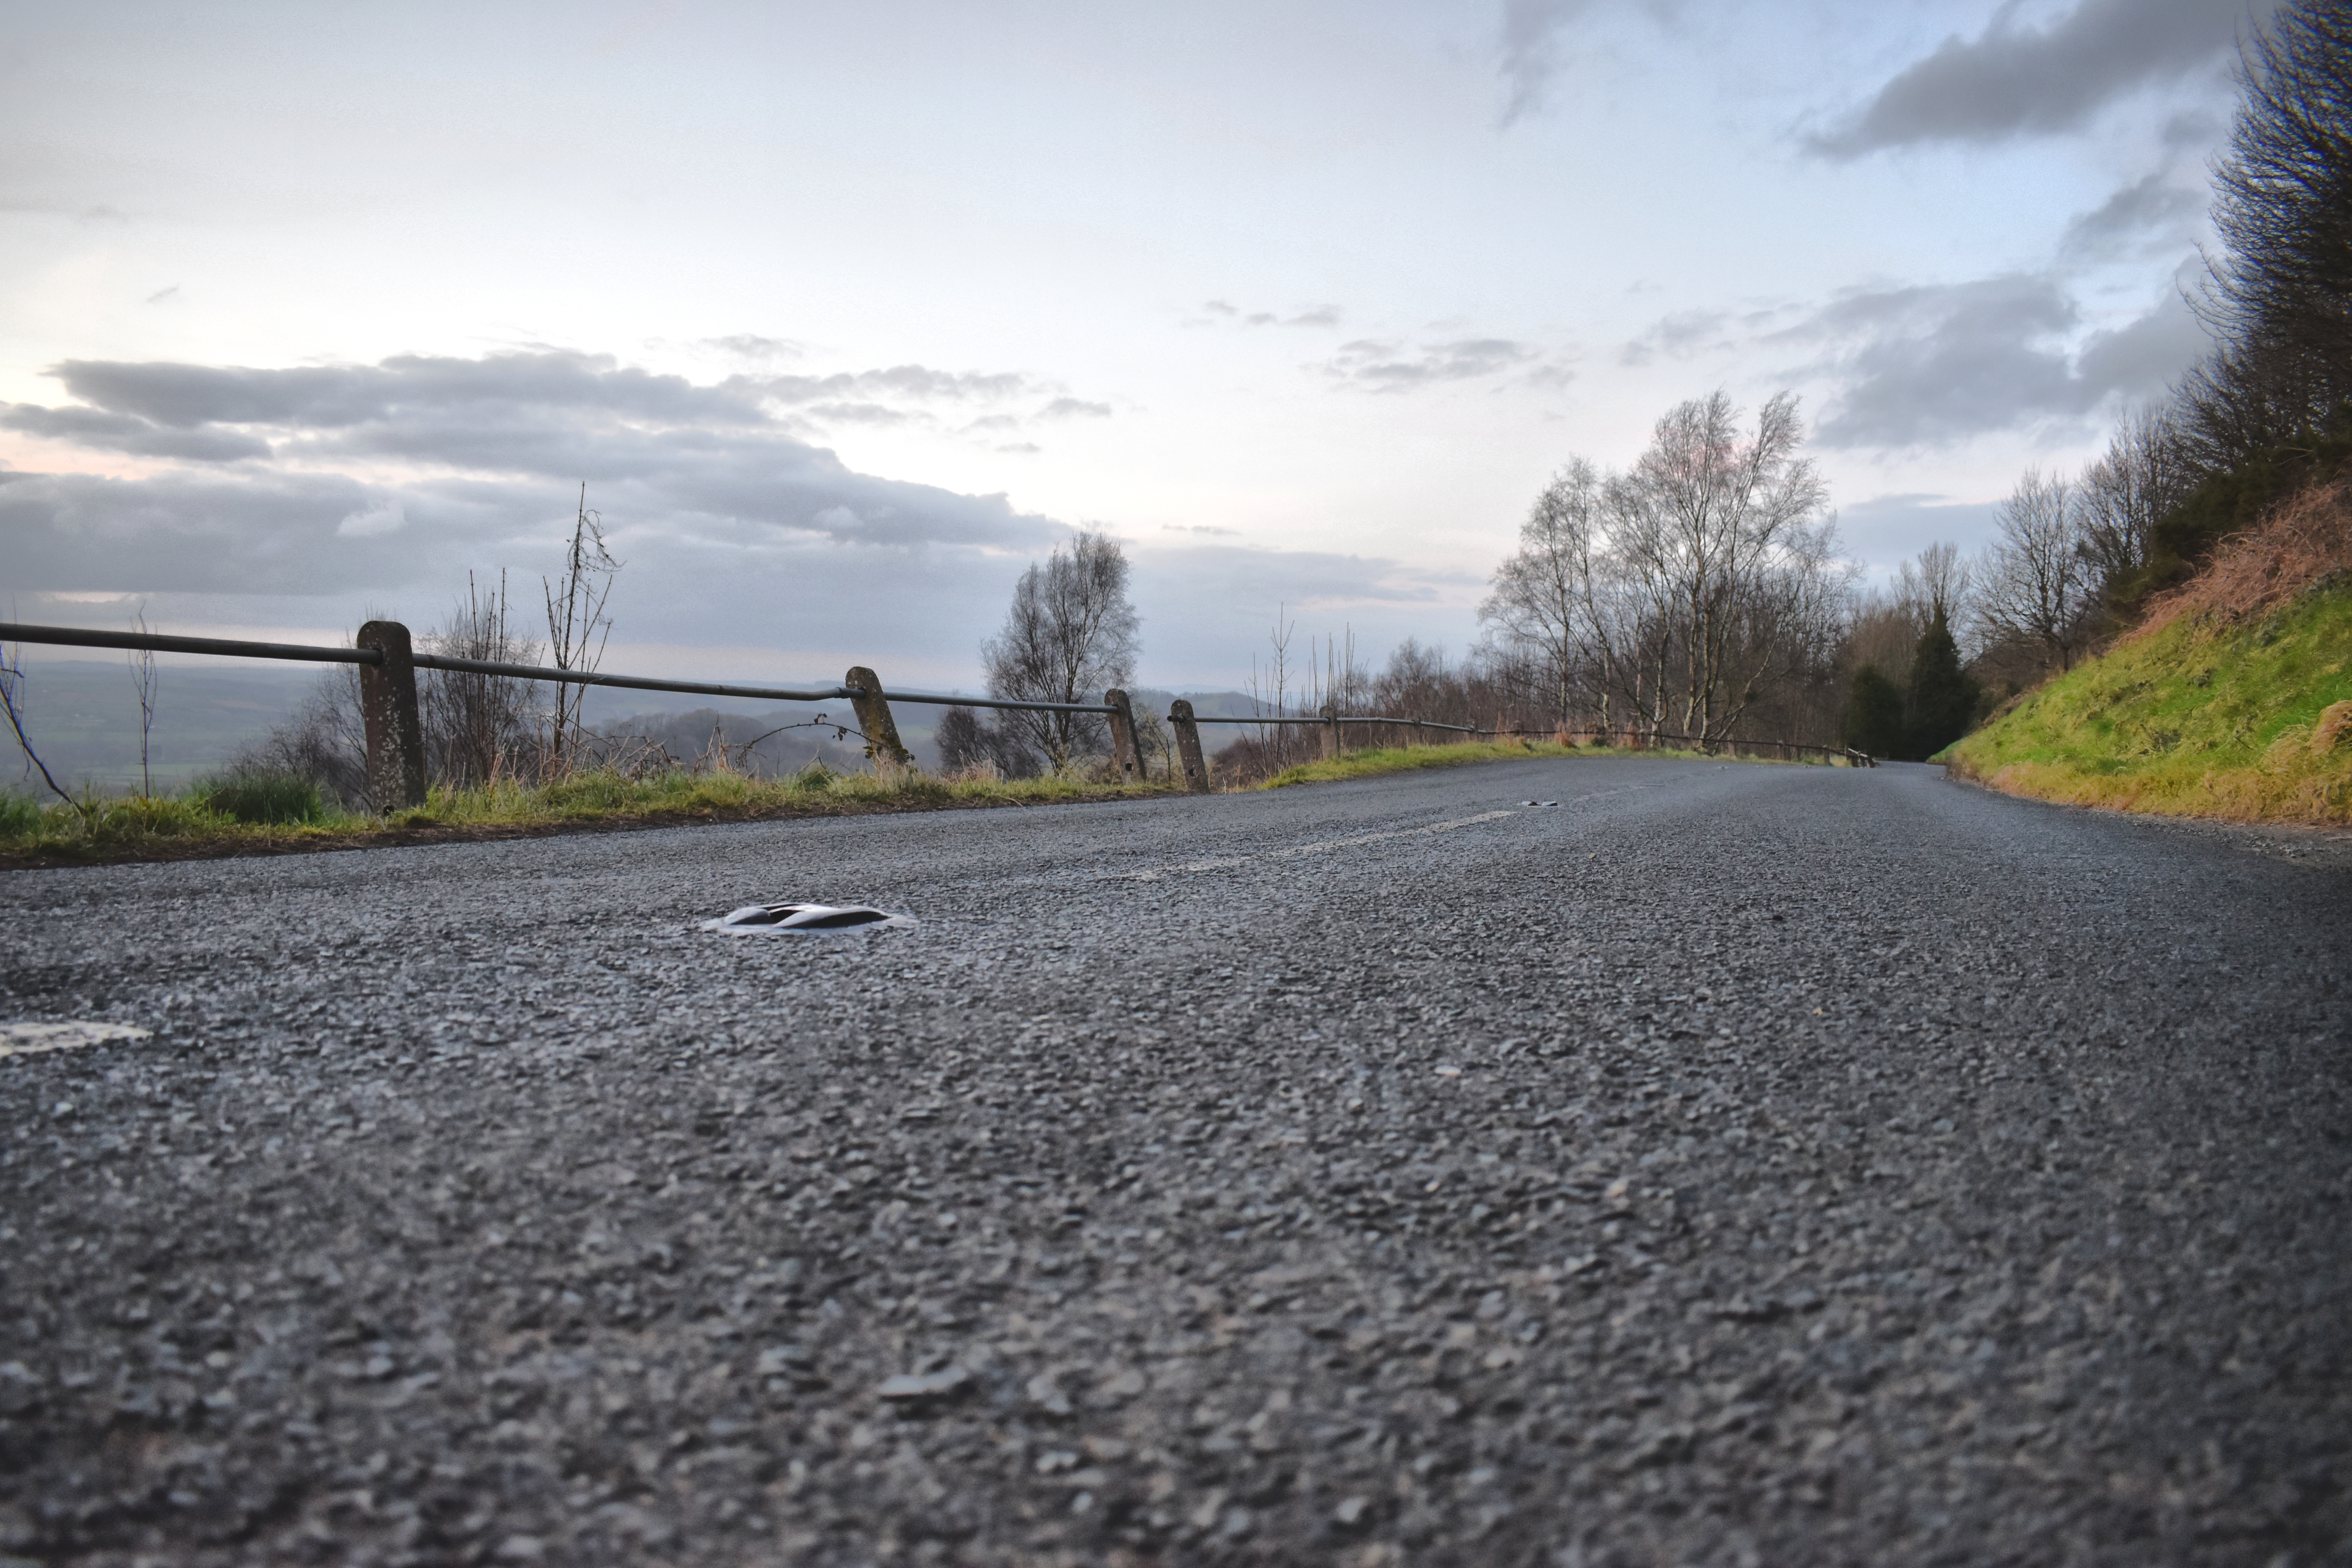
road, malvern, hills, worcester, england, united kingdom, asphalt, road surface, sky, morning, thoroughfare, infrastructure, grass, leaf, tree, lane, line, landscape, rural area, cloud, soil, tar, longboard, plant, nonbuilding structure